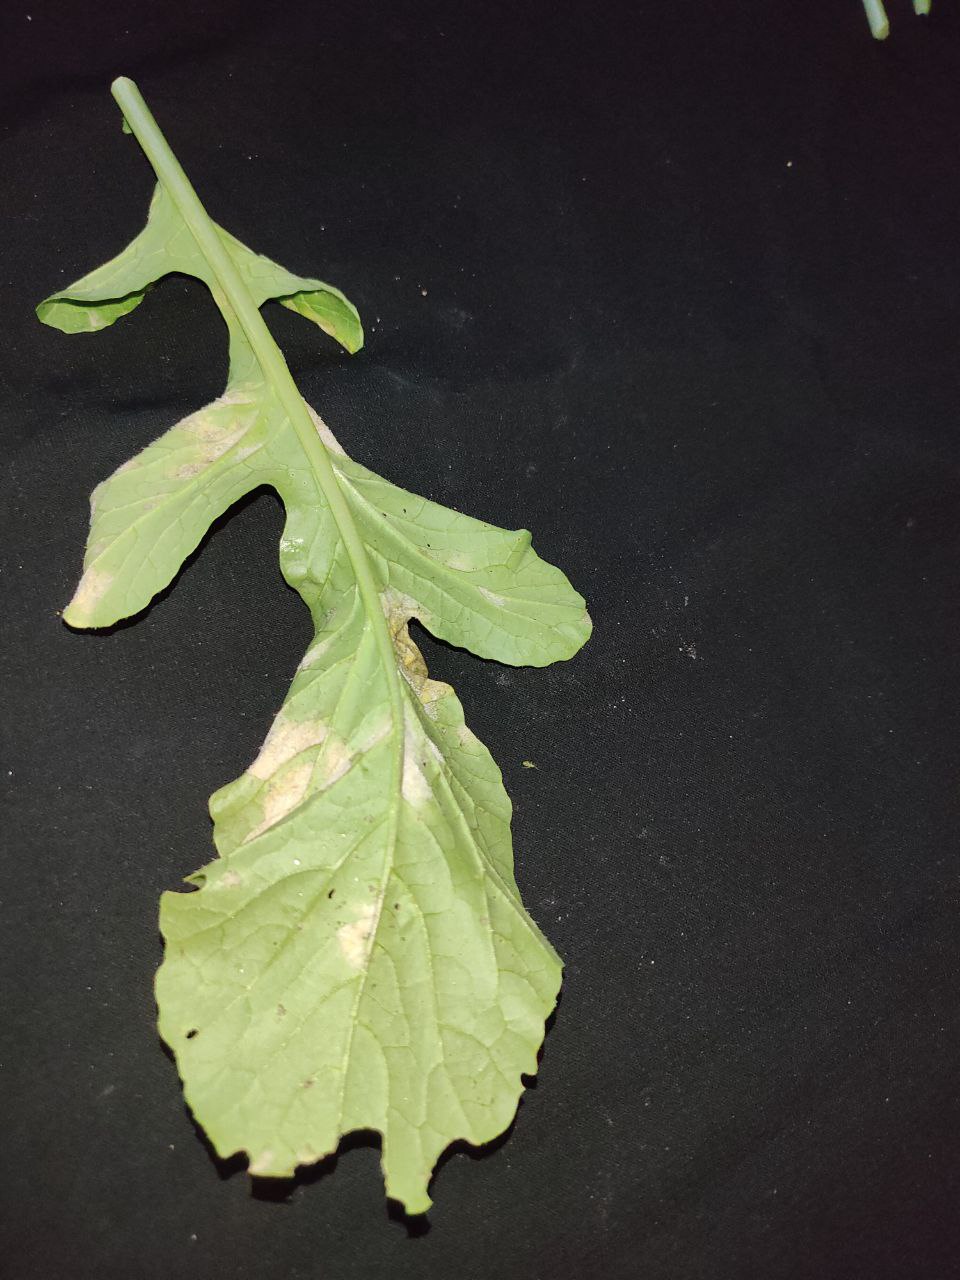
Label: Mosaic virus